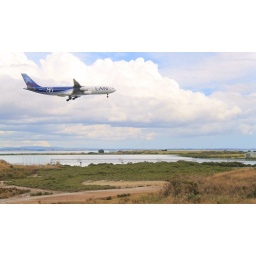
under white clouds